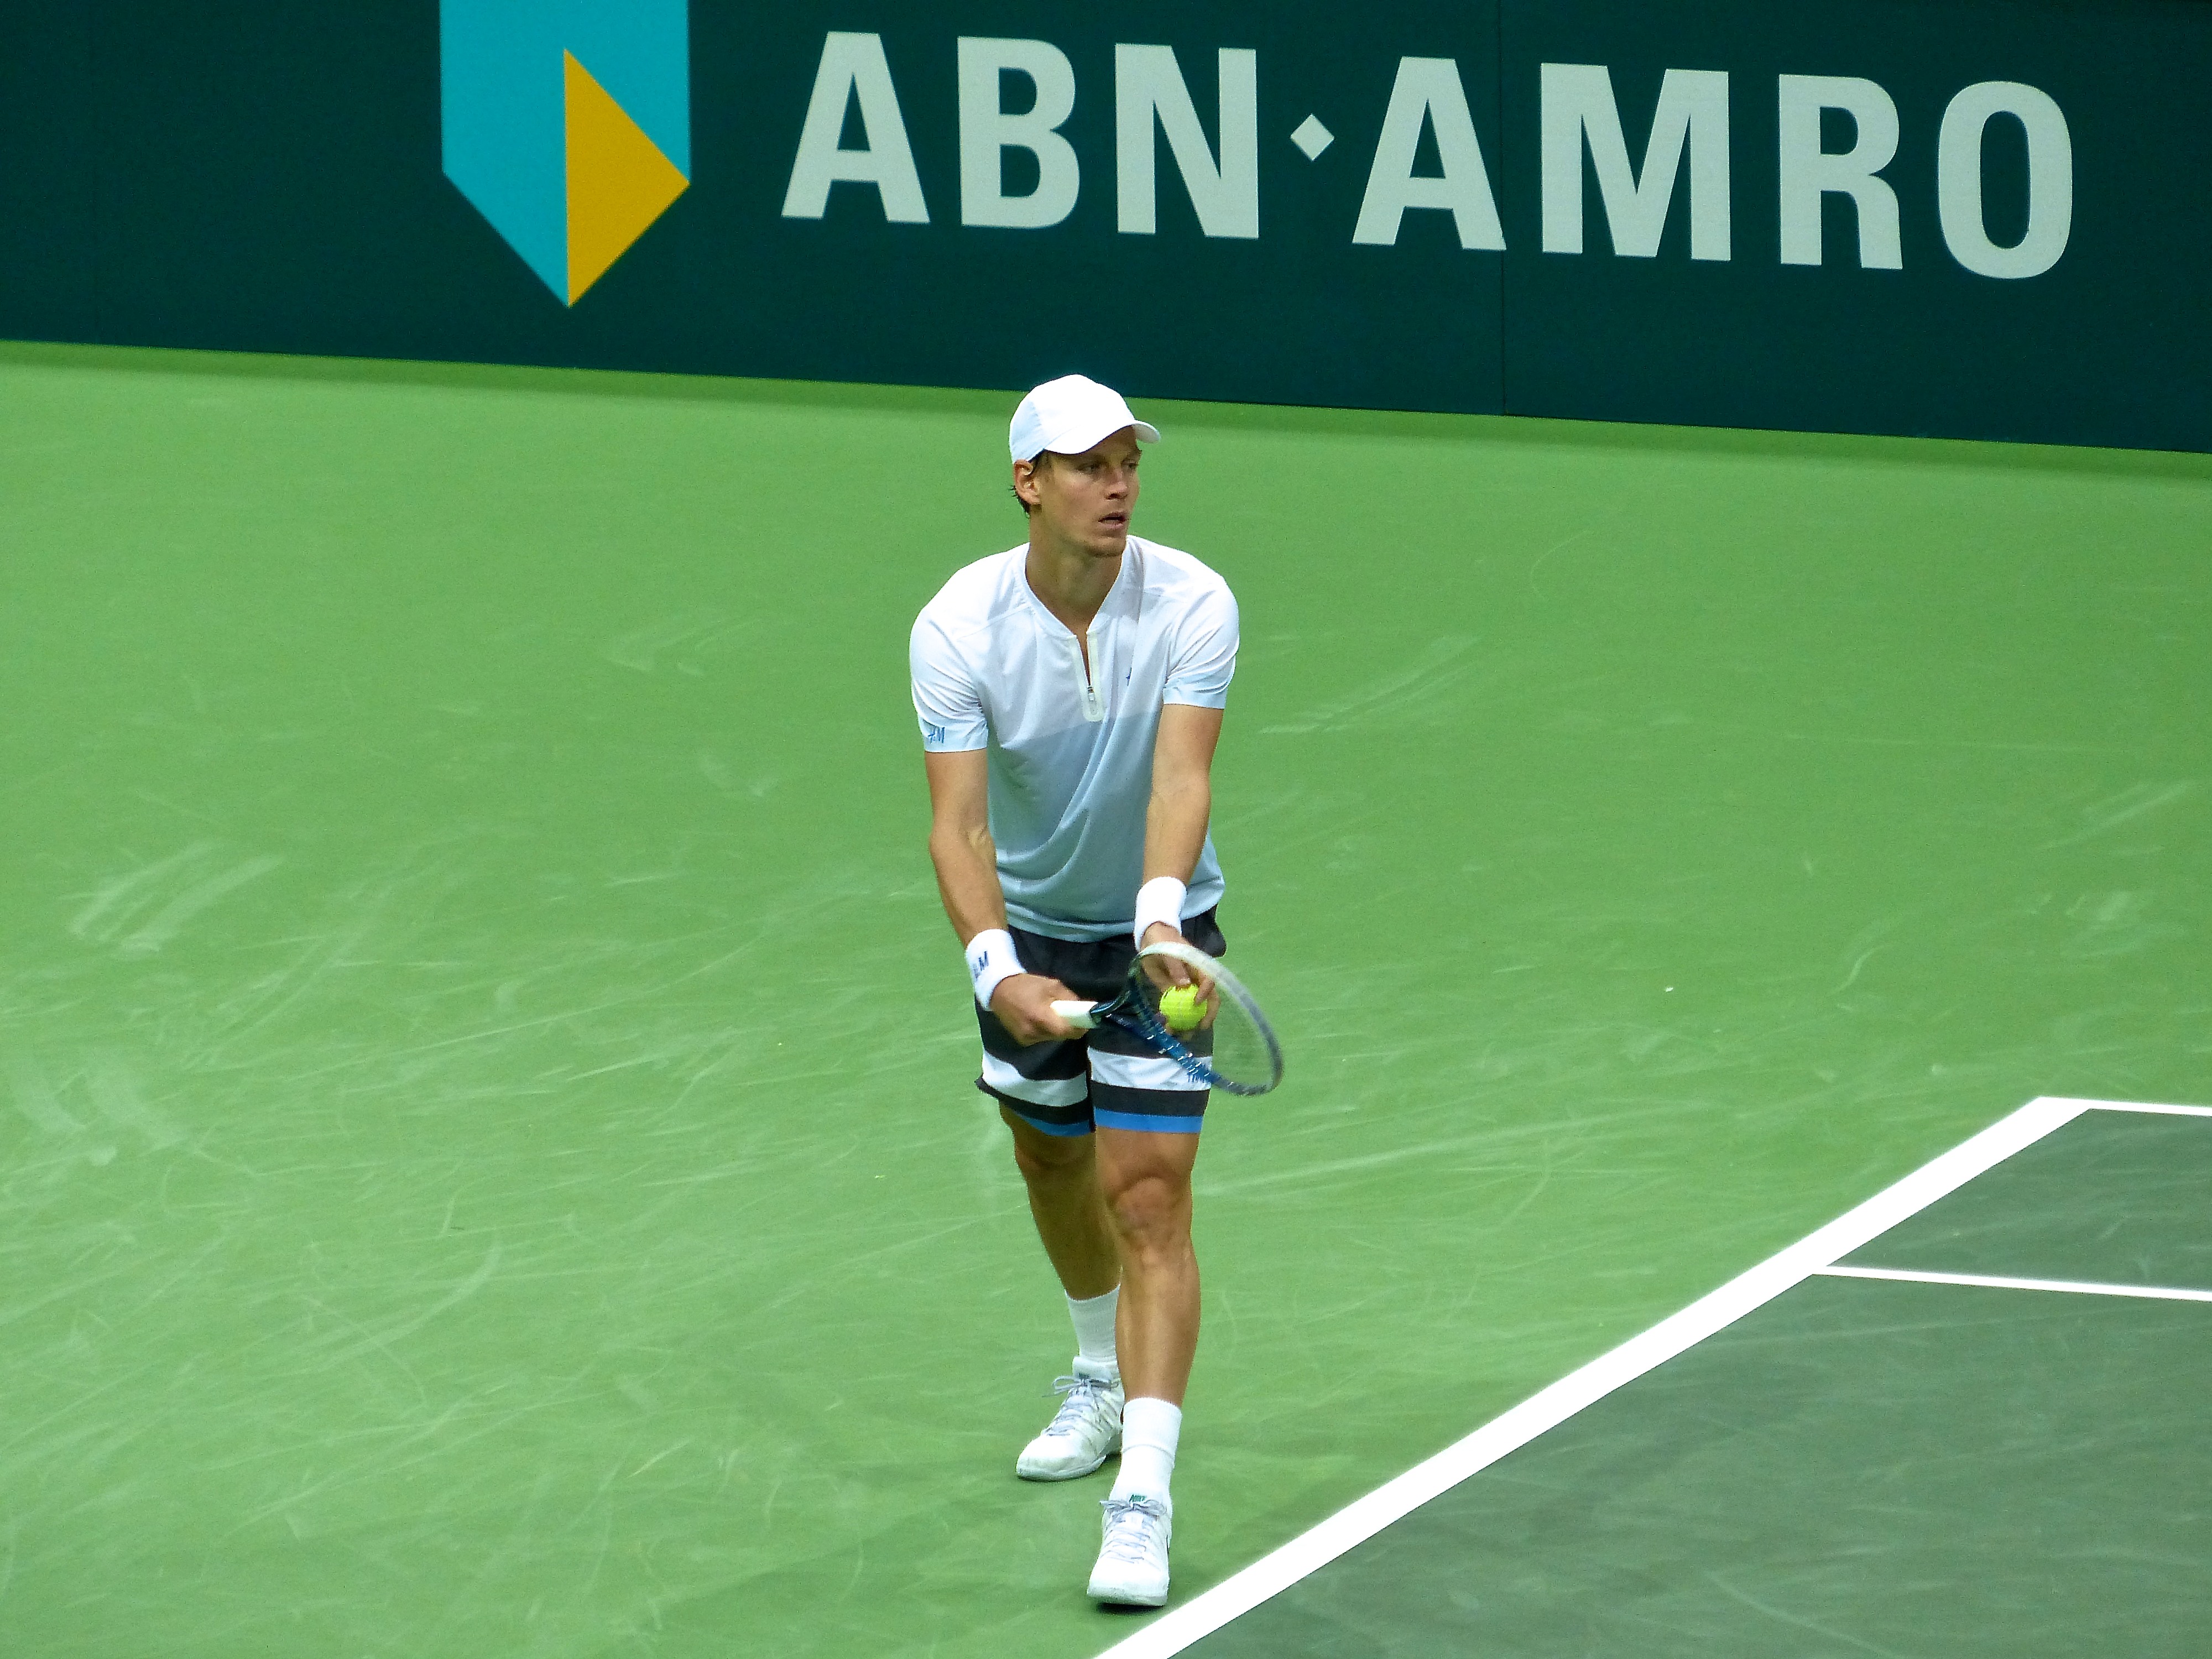
sport, competition, holland, netherlands, arena, rotterdam, tennis, sports, pro, atp, tournament, ahoy, serving, final, berdych, ball game, tennis player, competition event, racquet sport, soft tennis